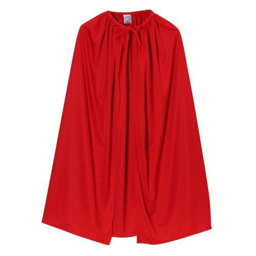
kids knit red you can get additional details at the image link .